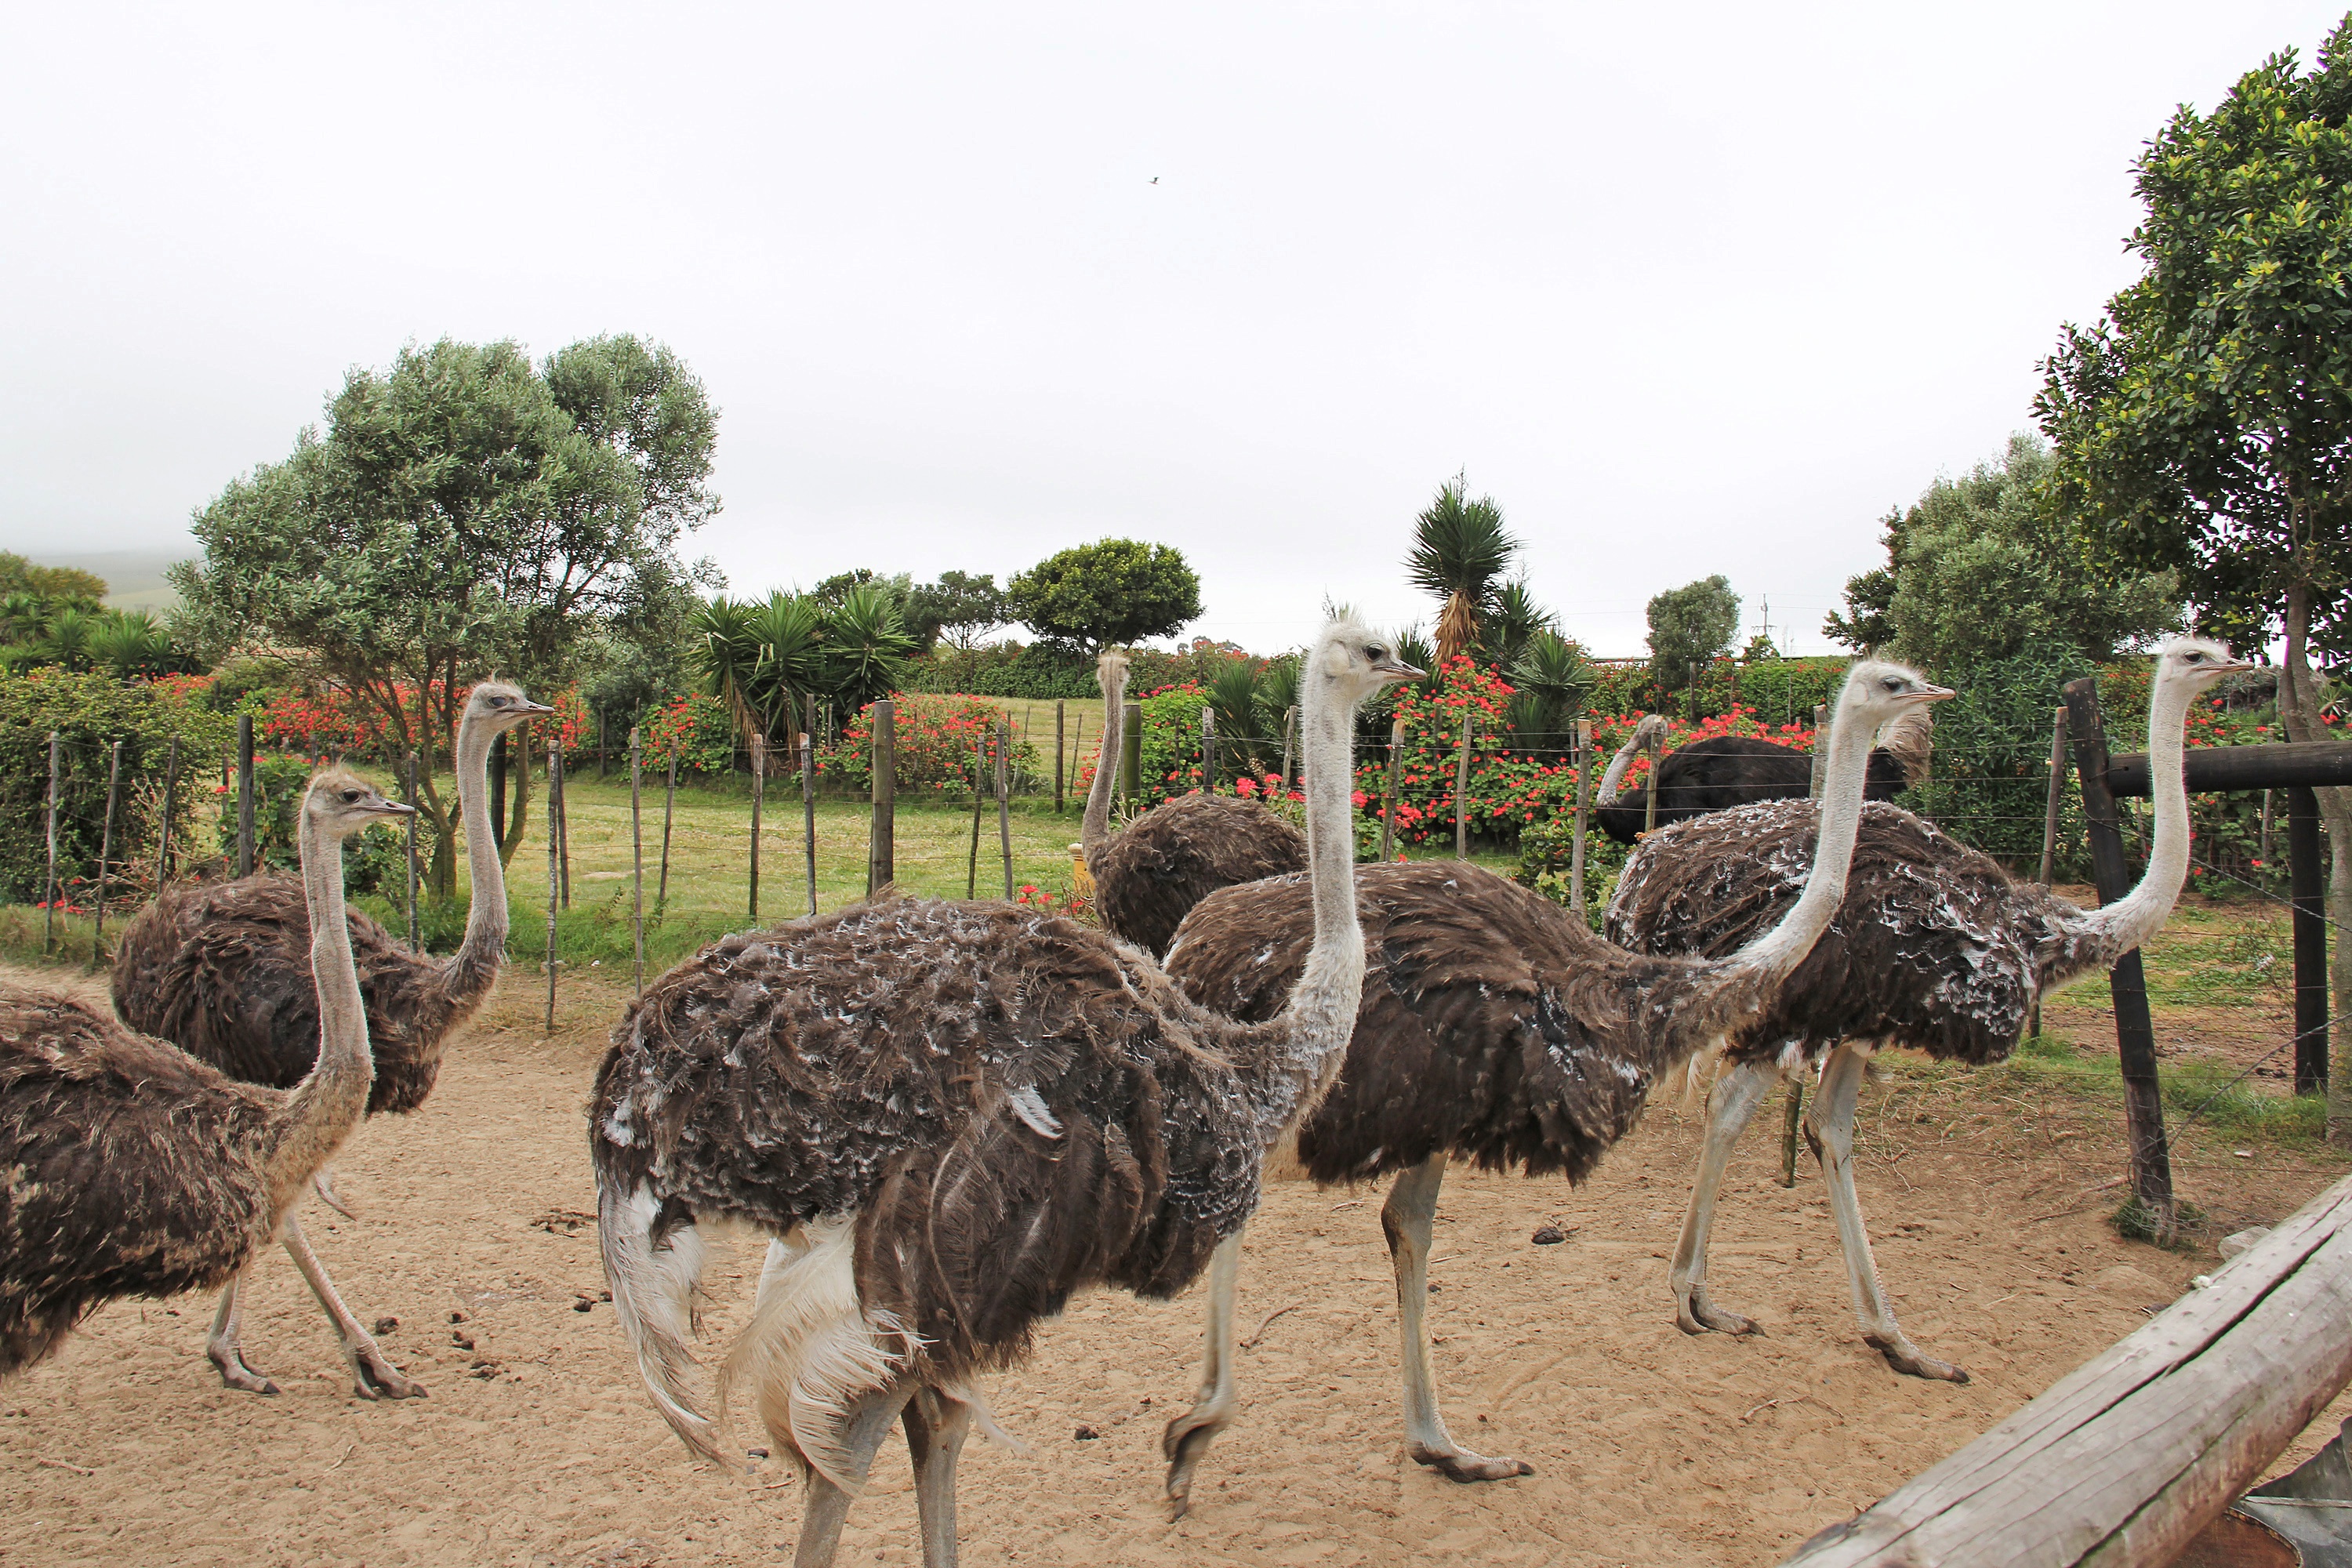
bird, farm, cute, wildlife, ostrich, fauna, emu, animals, funny, ratite, interesting, south africa, cape town, flightless bird, ostrich ranch